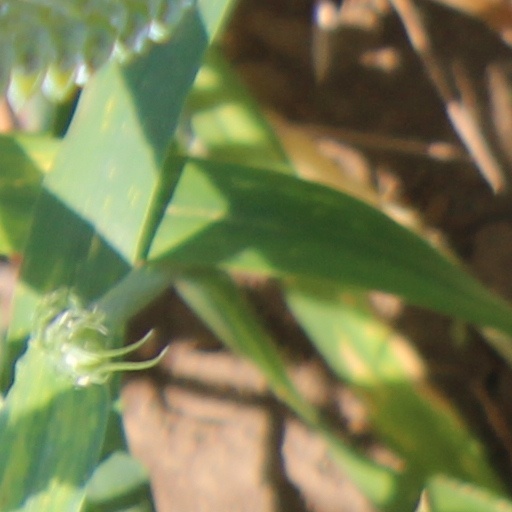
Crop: wheat